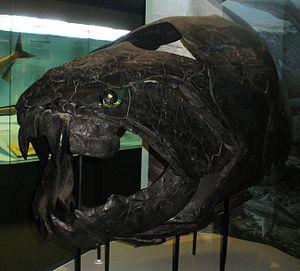
Dunkleosteus est un genre éteint de grands placodermes arthrodires ayant vécu au Dévonien supérieur, il y a entre environ 382,7 et 358,9 millions d'années.